Stephan Ross

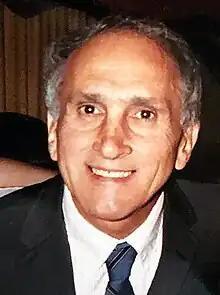
Stephan Ross, April 16, 2010

Stephan Ross (September 20, 1931 – February 24, 2020), also known as Steve Ross, was a Polish-American holocaust survivor who spearheaded the creation of the New England Holocaust Memorial.